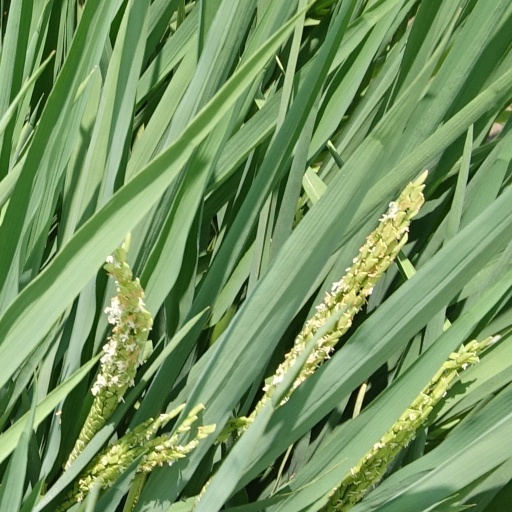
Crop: rice